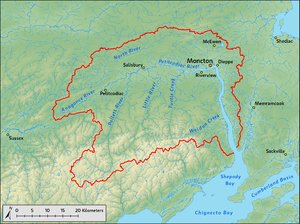
La rivière Petitcodiac ou rivière Petitcoudiac est un cours d'eau canadien qui, le long de ses 129 km de cours, arrose le sud-est du Nouveau-Brunswick, formant la frontière entre les comtés d'Albert et de Westmorland. Siège du Grand Moncton, l'une des agglomérations ayant la plus forte croissances démographiques au Canada, sa vallée est habitée depuis des millénaires. La rivière est importante dans l'histoire des Micmacs et des Acadiens.